Alexander Sergeyevich Stroganov

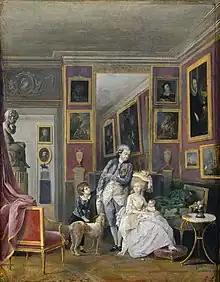
Stroganov with his wife and children,

After the death of his father in 1756, he completed the decoration of the Stroganov Palace in 1760. In 1780, he became a Senator. In 1783 he became a member of the Russian Academy, and one of the editors of the Academic Dictionary.